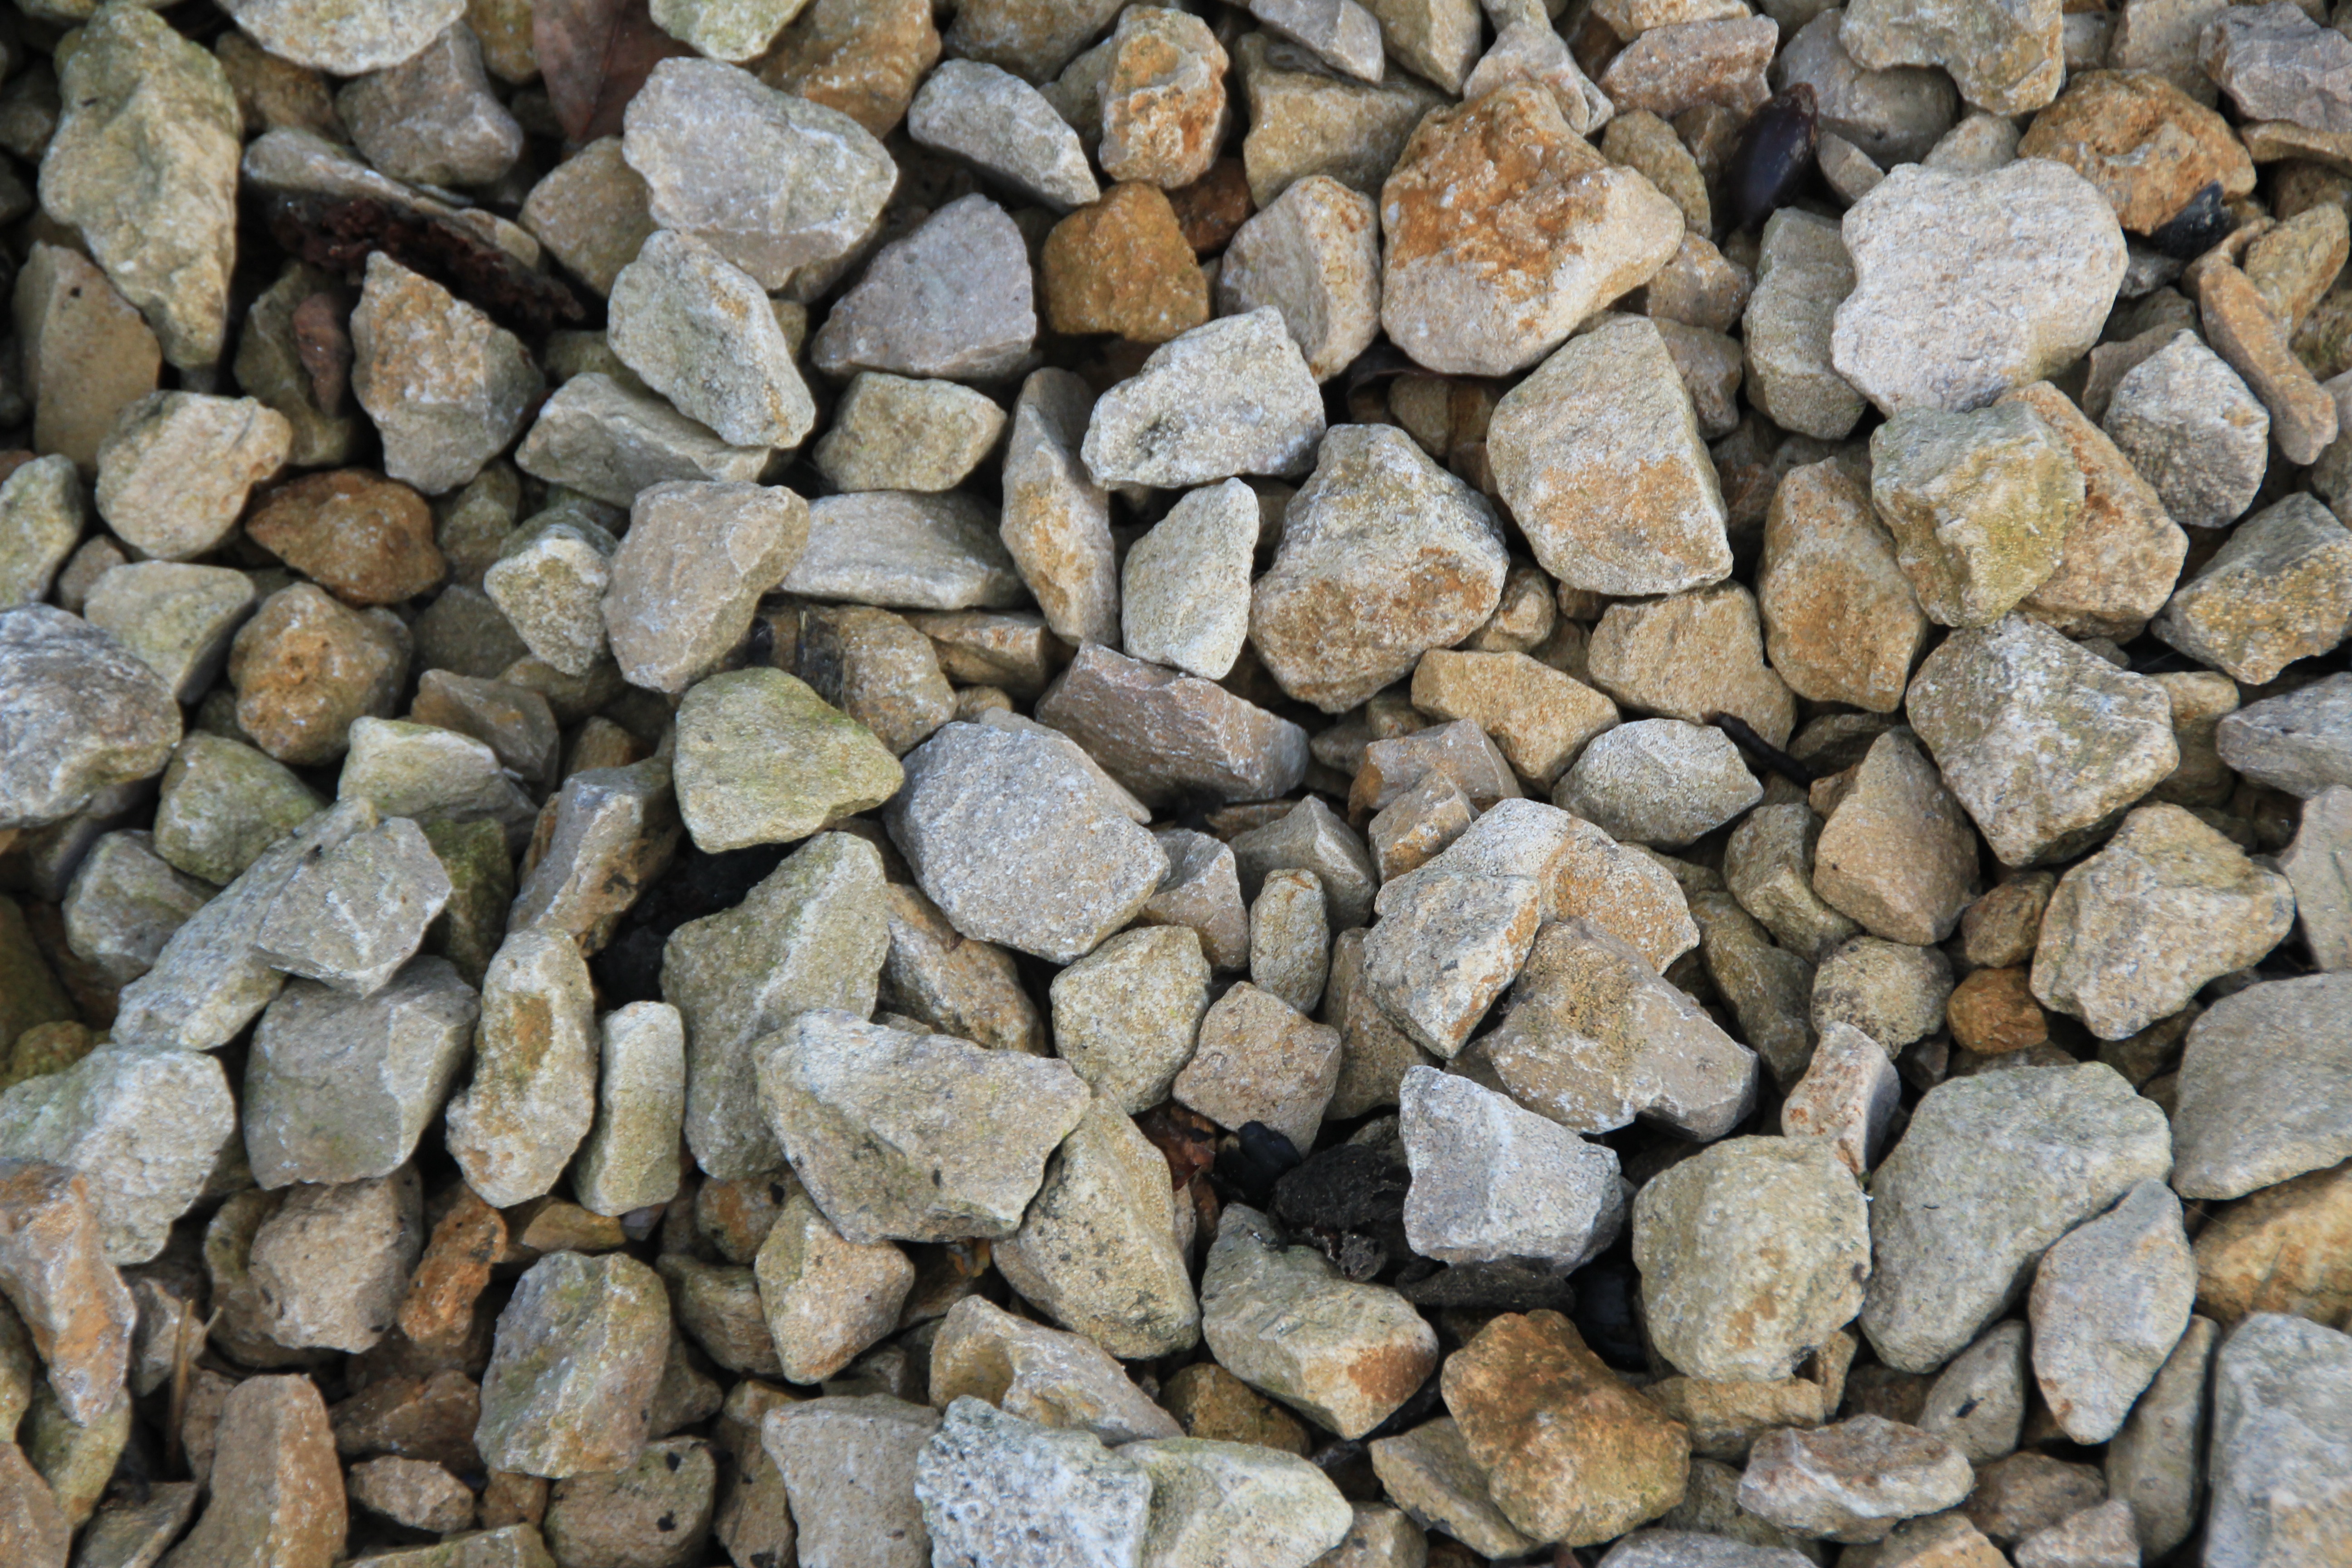
beach, rock, wall, decoration, soil, stone wall, material, stones, rubble, gravel, pebbles, aquarium, flooring